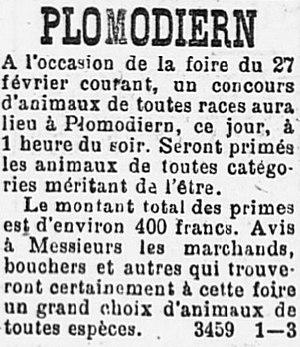
Extrait du journal L'Ouest-Éclair concernant un concours d'animaux à Plomodiern en février 1905.
Plomodiern [plomodjɛʁn] est une commune du département du Finistère, dans la région Bretagne, en France.